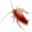
Label: cockroach